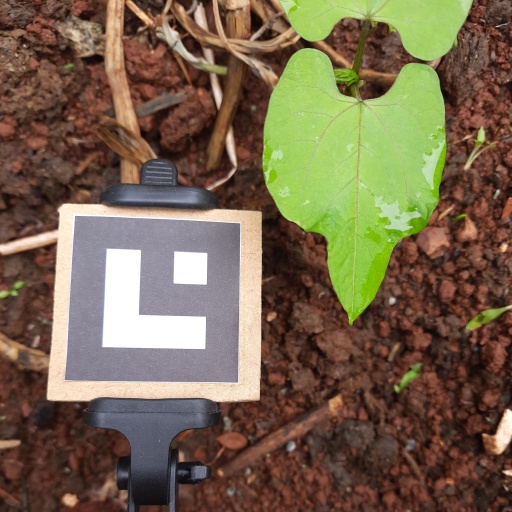
Observations: wavy surface, no eating holes, with water drops, under shade